Magnes sive de Arte Magnetica

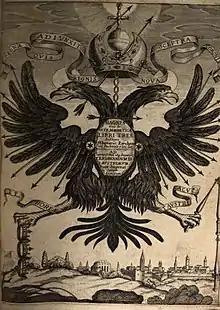
Frontispiece of the first edition of “ Magnes sive de arte magnetica”

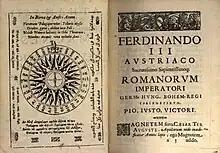
Dedication page of “ Magnes sive de arte magnetica”

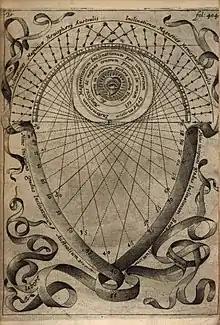
Diagram of the Earth's magnetic declination from “ Magnes sive de arte magnetica”

Magnes sive de Arte Magnetica (""The Lodestone, or the Magnetic Art"") is a 1641 work by the Jesuit scholar Athanasius Kircher. It was dedicated to Emperor Ferdinand III and printed in Rome by Hermann Scheuss. It developed the ideas set out in his earlier "Ars Magnesia" and argued that the universe is governed by universal physical forces of attraction and repulsion. These were, as described in the motto in the book's first illustration, 'hidden nodes' of connection. The force that drew things together in the physical world was, he argued, the same force that drew people's souls towards God. The work is divided into three books: 1."De natura et facultatibus magnetis" (Of the nature and properties of magnets), 2."Magnes applicatus" (Applications of magnets), 3."Mundus sive catena magnetica" (The world or the magnetic chain). It is noted for the first use of the term 'electromagnetism'.